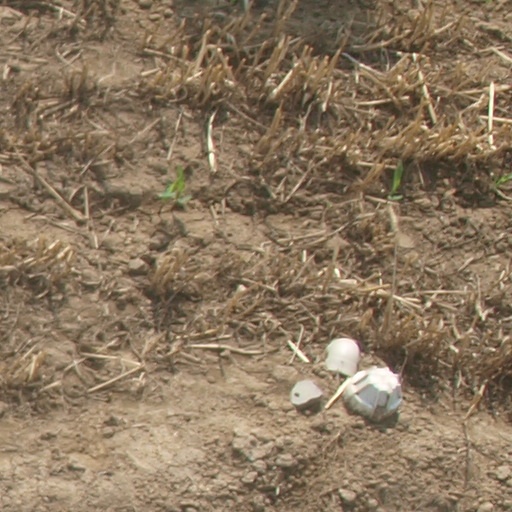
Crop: maize; corn